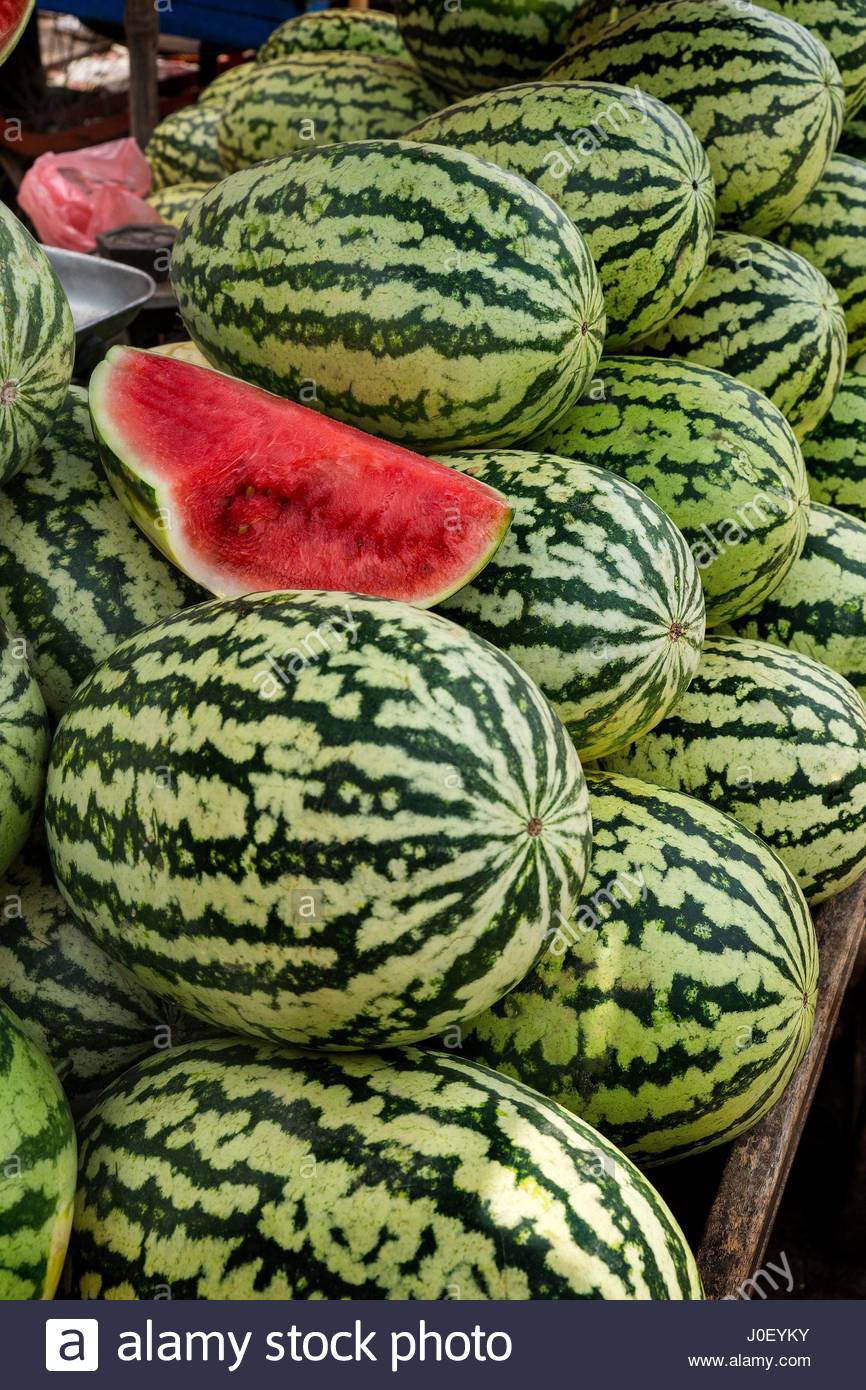
Label: Watermelon